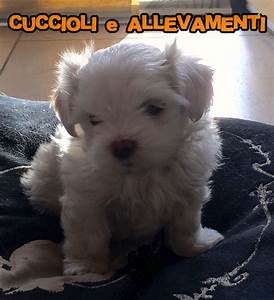
Label: cane